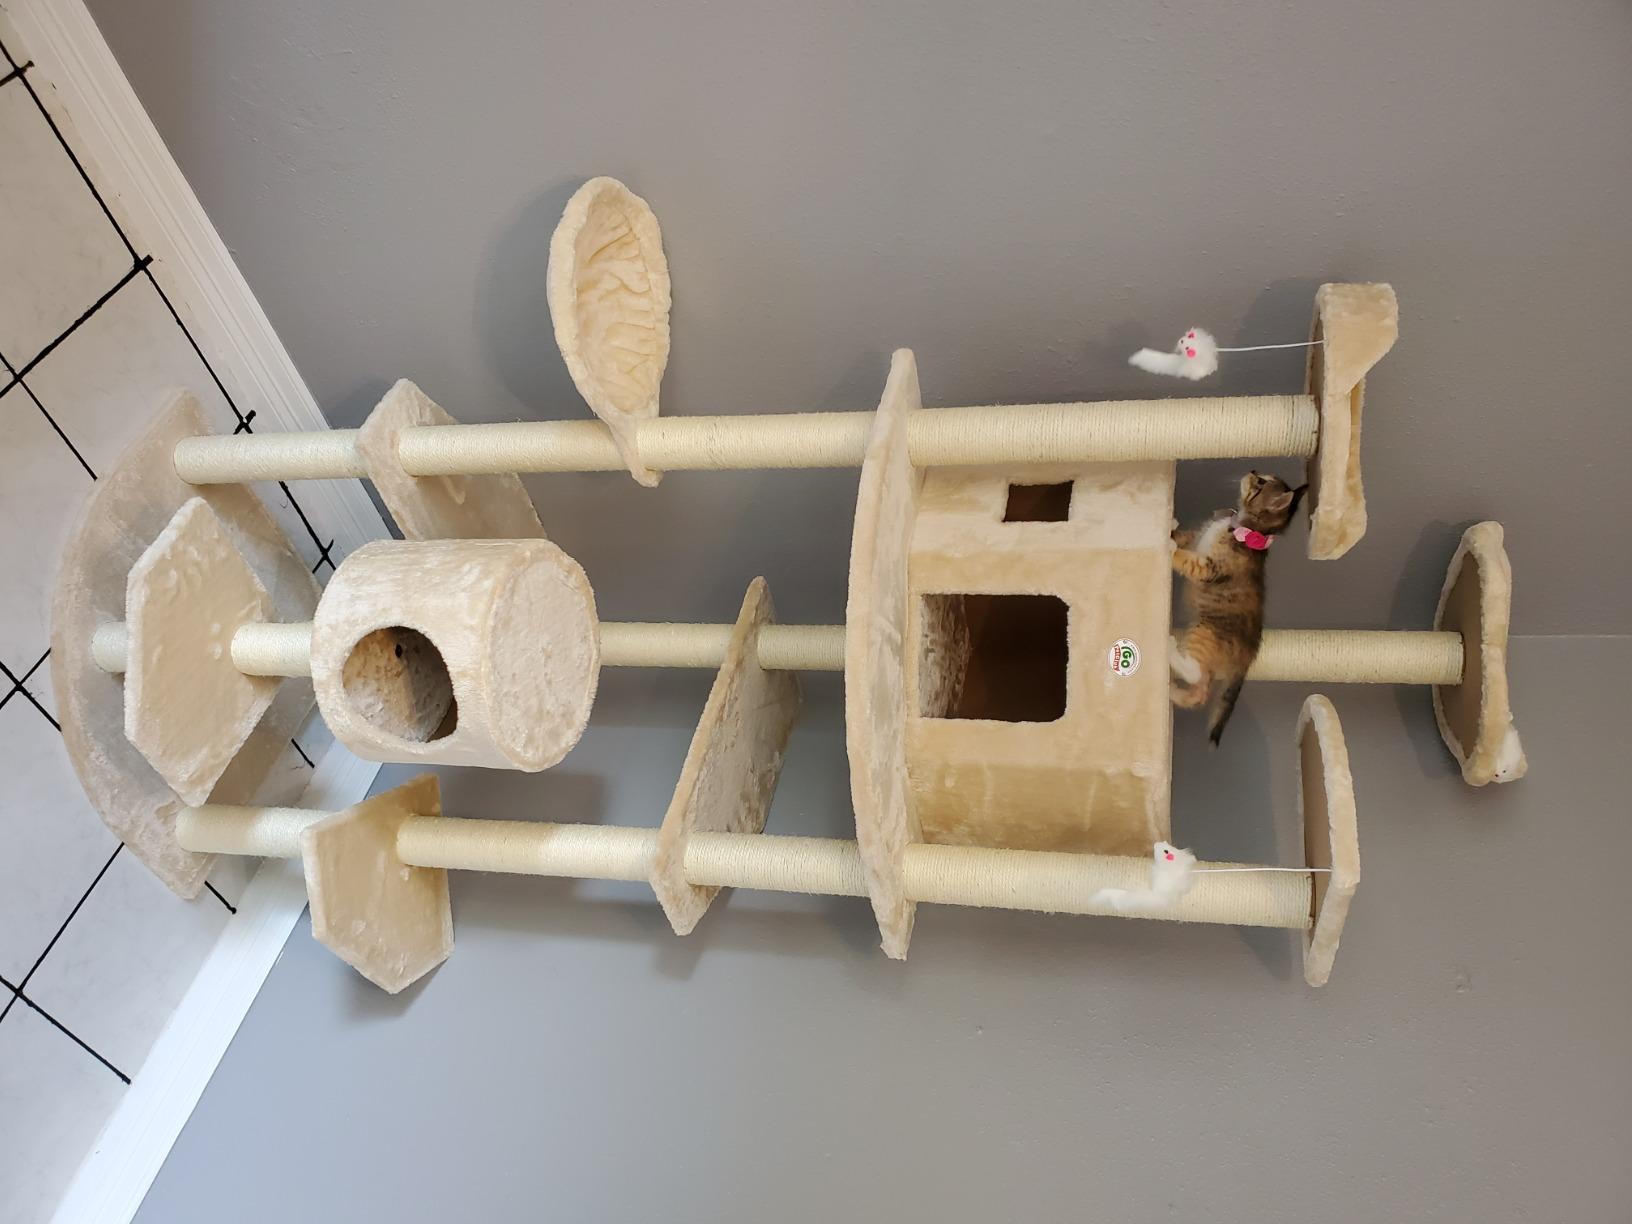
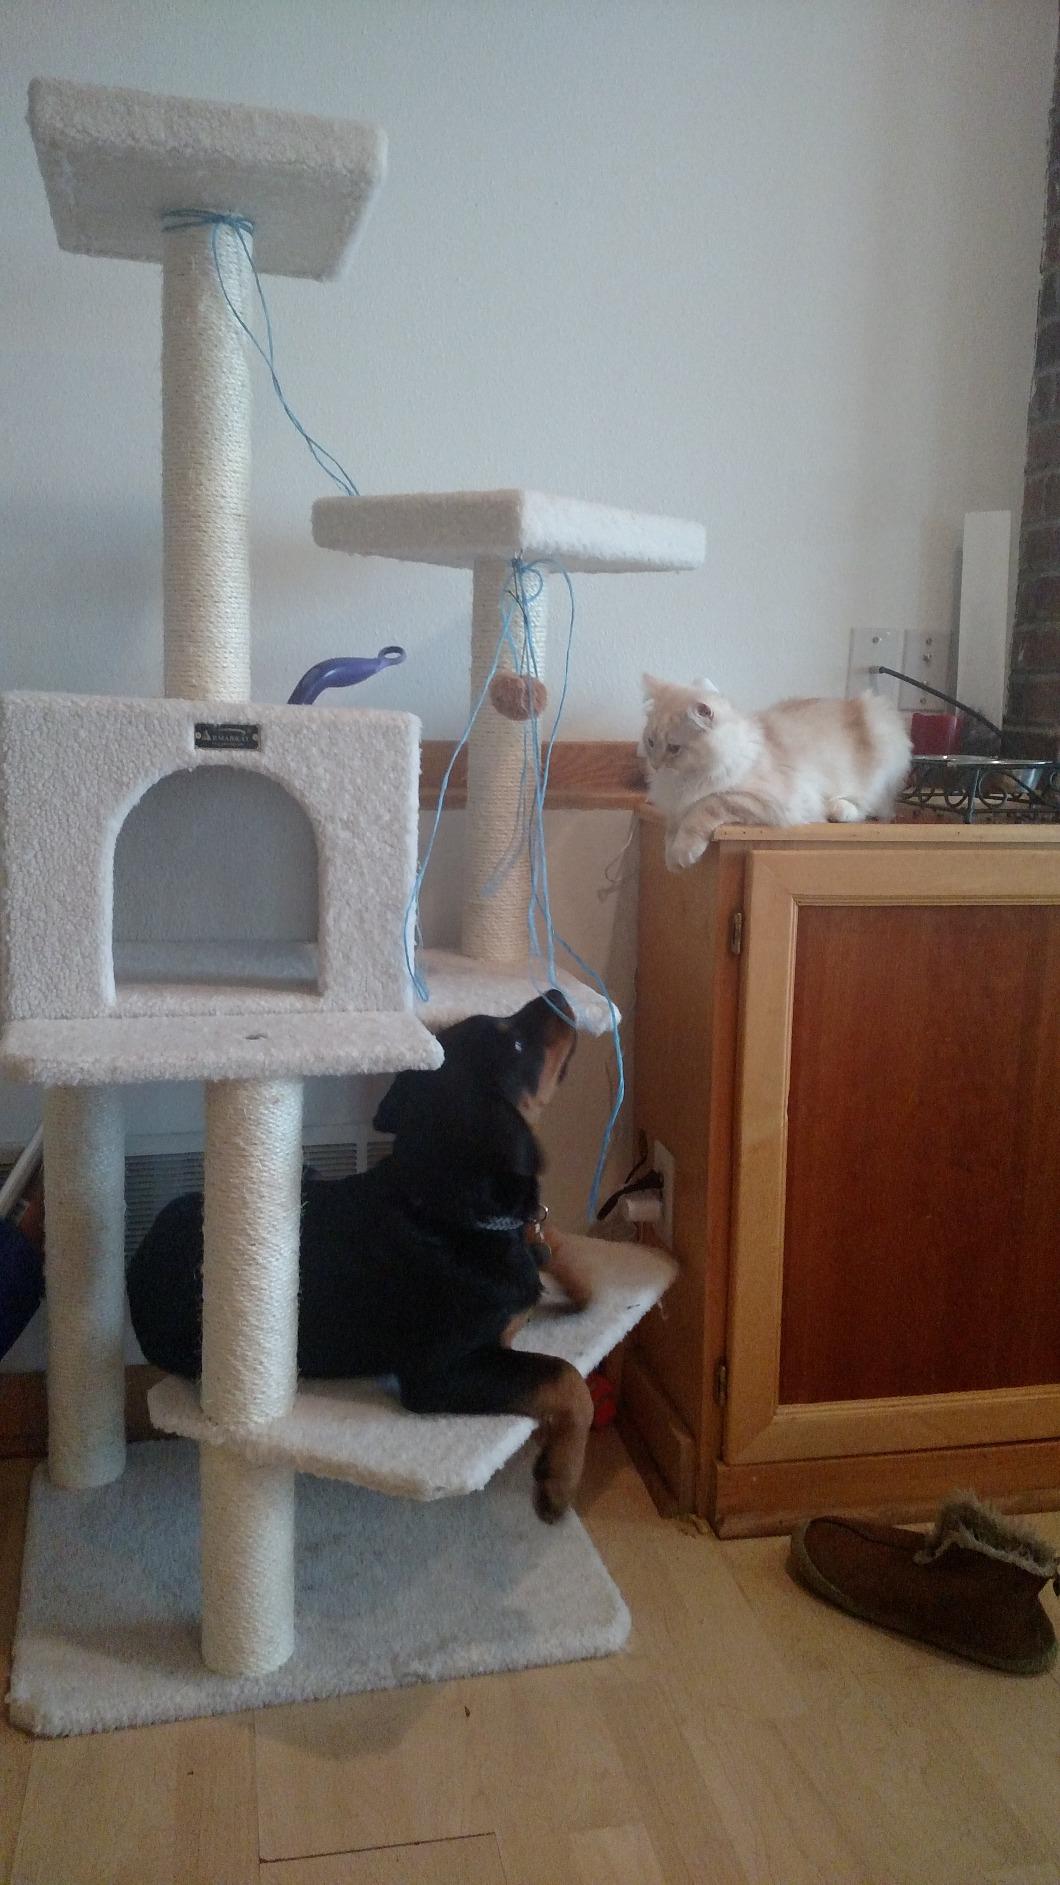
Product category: items_cat tree
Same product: no